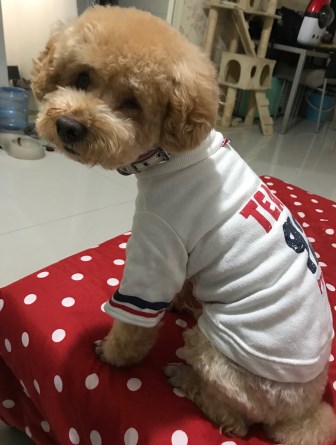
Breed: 7449-n000128-teddy